Khachadour Paul Garabedian

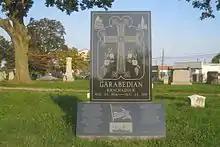
The khachkar tombstone of Khachadour Garabedian

Khachadour Garabedian was rediscovered in a flea market by Armenian American Gary Koltookian, when stumbling upon an advertisement on a newspaper from 1855 regarding an Armenian cabinetmaker named Menas Garabed. The discovery of Menas Garabed, who is believed to be Khachadour Garabedian's brother, eventually led to the discovery of Khachadour Garabedian himself. Koltookian eventually gathered more information regarding Khachadour Garabedian through local newspapers, directories, National Archives, and records from Union Navy Officers.